Answer in natural language. Estimate the real world distances between objects in the image. Which object is closer to dark tufted sofa, black colour tv stand or coffee table? Choose between the following options: black colour tv stand or coffee table
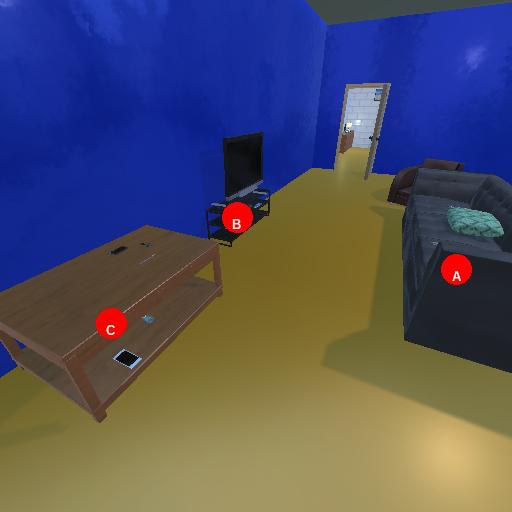
<answer>black colour tv stand</answer>